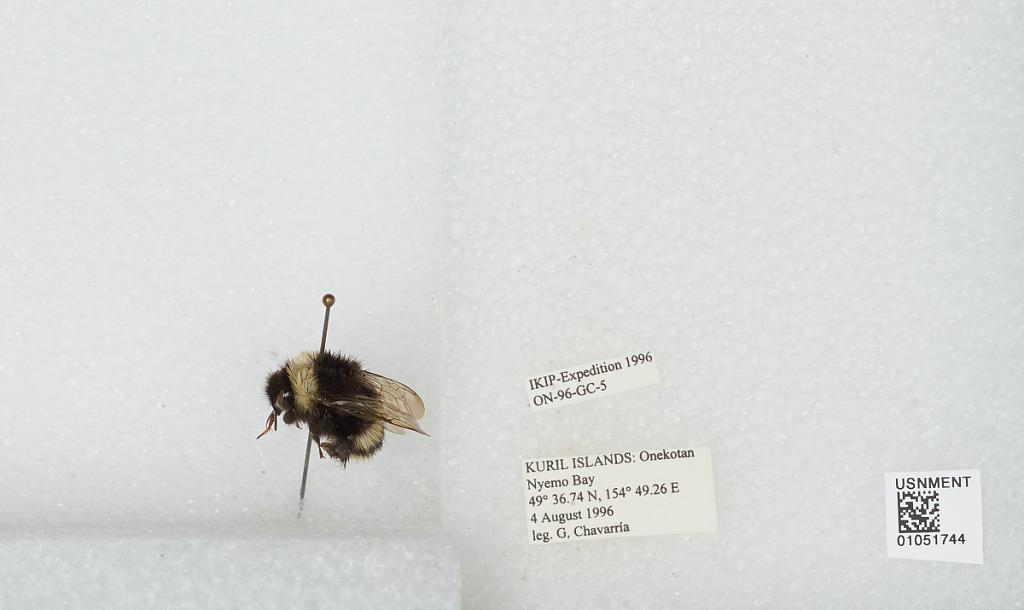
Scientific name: Bombus sp.
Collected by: G. Chavarria
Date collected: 1996-8-4
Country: Russia
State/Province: Sakhalin
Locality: Onekotan Island, Nyemo Bay, Kuril Islands
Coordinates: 49.6122, 154.821